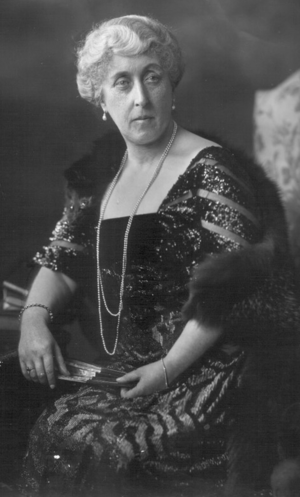
Helena Victoria af Slesvig-Holsten-Sønderborg-Augustenborg
Prinsesse Helena Victoria; Victoria Louise Sophia Augusta Amelia Helena; 3. maj 1870, død 13. marts 1948 var en augustenborgsk prinsesse, der var medlem af den britiske kongefamilie.